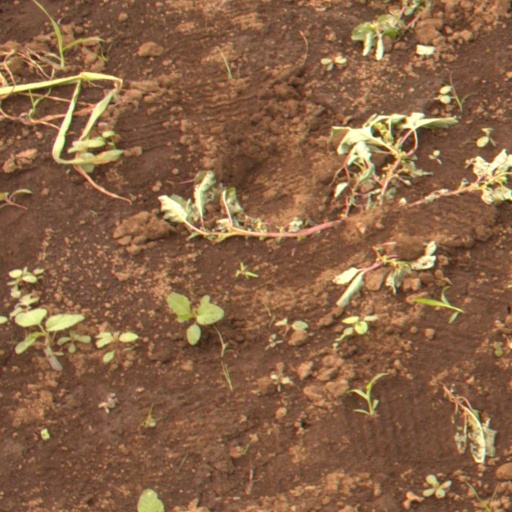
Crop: soybean